Buffalo Zoo

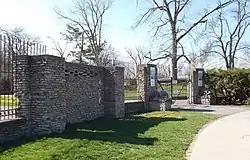
Buffalo Zoo Entrance Court, April 2013

Founded in 1875, the Buffalo Zoo, located at 300 Parkside Ave in Buffalo, New York, is the seventh oldest zoo in the United States. Each year, the Buffalo Zoo welcomes approximately 400,000 visitors and is the second largest tourist attraction in Western New York; second only to Niagara Falls. Located on of Buffalo's Delaware Park, the zoo exhibits a diverse collection of wild and exotic animals, and more than 320 different species of plants. The zoo is open year-round.